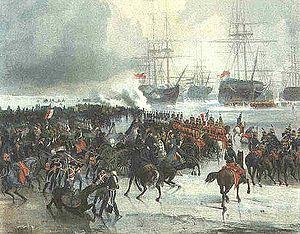
Peinture de Charles Louis Mozin (1806-1862), représentant la flotte hollandaise prise par les glaces, et capturée par la cavelerie française (1795)
Louis Joseph Lahure, né le 29 décembre 1767 à Mons et mort le 24 octobre 1853 au château de Wavrechain-sous-Faulx, est un général belge. Son nom est inscrit sur le pilier sud de l'arc de triomphe de l'Étoile à Paris.
Avant l'apparition de l'automobile et du char de combat, le terme de cavalerie française désignait l'ensemble des régiments ou escadrons de cavaliers de l'armée française - la cavalerie constituant l'une des branches des Armes à cheval. Après sa mécanisation dans l'entre-deux-guerres et l'apparition de l'arme blindée cavalerie, le terme est utilisé pour désigner les unités mécanisées équipées de chars, d'automitrailleuses ou d'autres véhicules blindés - du type « VAB », « VBL », « ERC-90 Sagaie » ou « AMX-10 RC » à l'époque contemporaine - qui ont repris les missions, titres et traditions des régiments autrefois montés. La cavalerie est l'une des plus anciennes composantes de l'armée de terre française aux côtés d'autres « armes » que sont l'artillerie et l'infanterie.
La capture de la flotte hollandaise au Helder par la cavalerie française du 8ᵉ régiment de hussards et le 15ᵉ régiment d’infanterie légère eut lieu dans la nuit du 23 janvier 1795, au cours des guerres de la Révolution française. Le théâtre des opérations fut de nouveau au cœur du conflit qui survint quelques années plus tard lors de l'invasion anglo-russe de la Hollande.